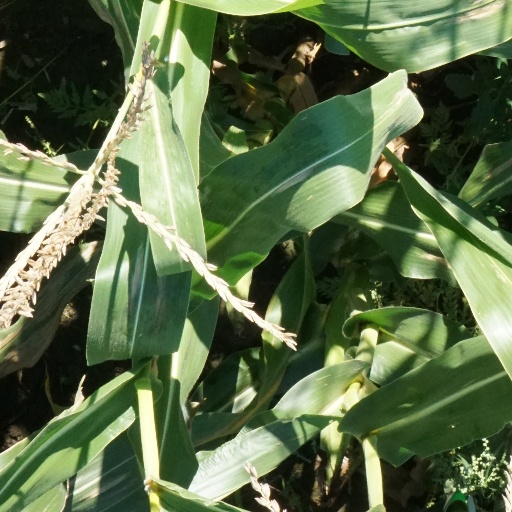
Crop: maize; corn